Tyrosine kinase

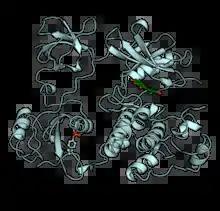
pdb <a href="http%3A//www.rcsb.org/pdb/explore/explore.do%3FpdbId%3D2HCK">2HCK

, rendered in PyMOLA tyrosine kinase is an enzyme that can transfer a phosphate group from ATP to the tyrosine residues of specific proteins inside a cell. It functions as an "on" or "off" switch in many cellular functions.